Silchester

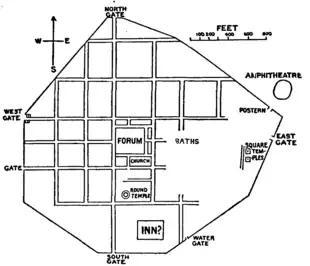
Site plan

"Calleva Atrebatum" was an Iron Age "oppidum" and subsequently a town in the Roman province of Britannia and the "civitas" capital of the "Atrebates" tribe. Its ruins are beneath and to the west of the parish church, which is itself just within the town wall and about to the east of the modern village.